Prince George's County Fire/EMS Department

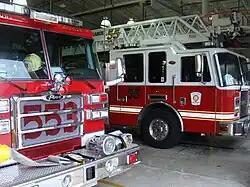
An engine and ladder truck assigned to the Bunker Hill fire station.

The Prince George's County Fire/EMS Department is composed of three divisions, Administrative Services, Emergency Services, and Support Services.